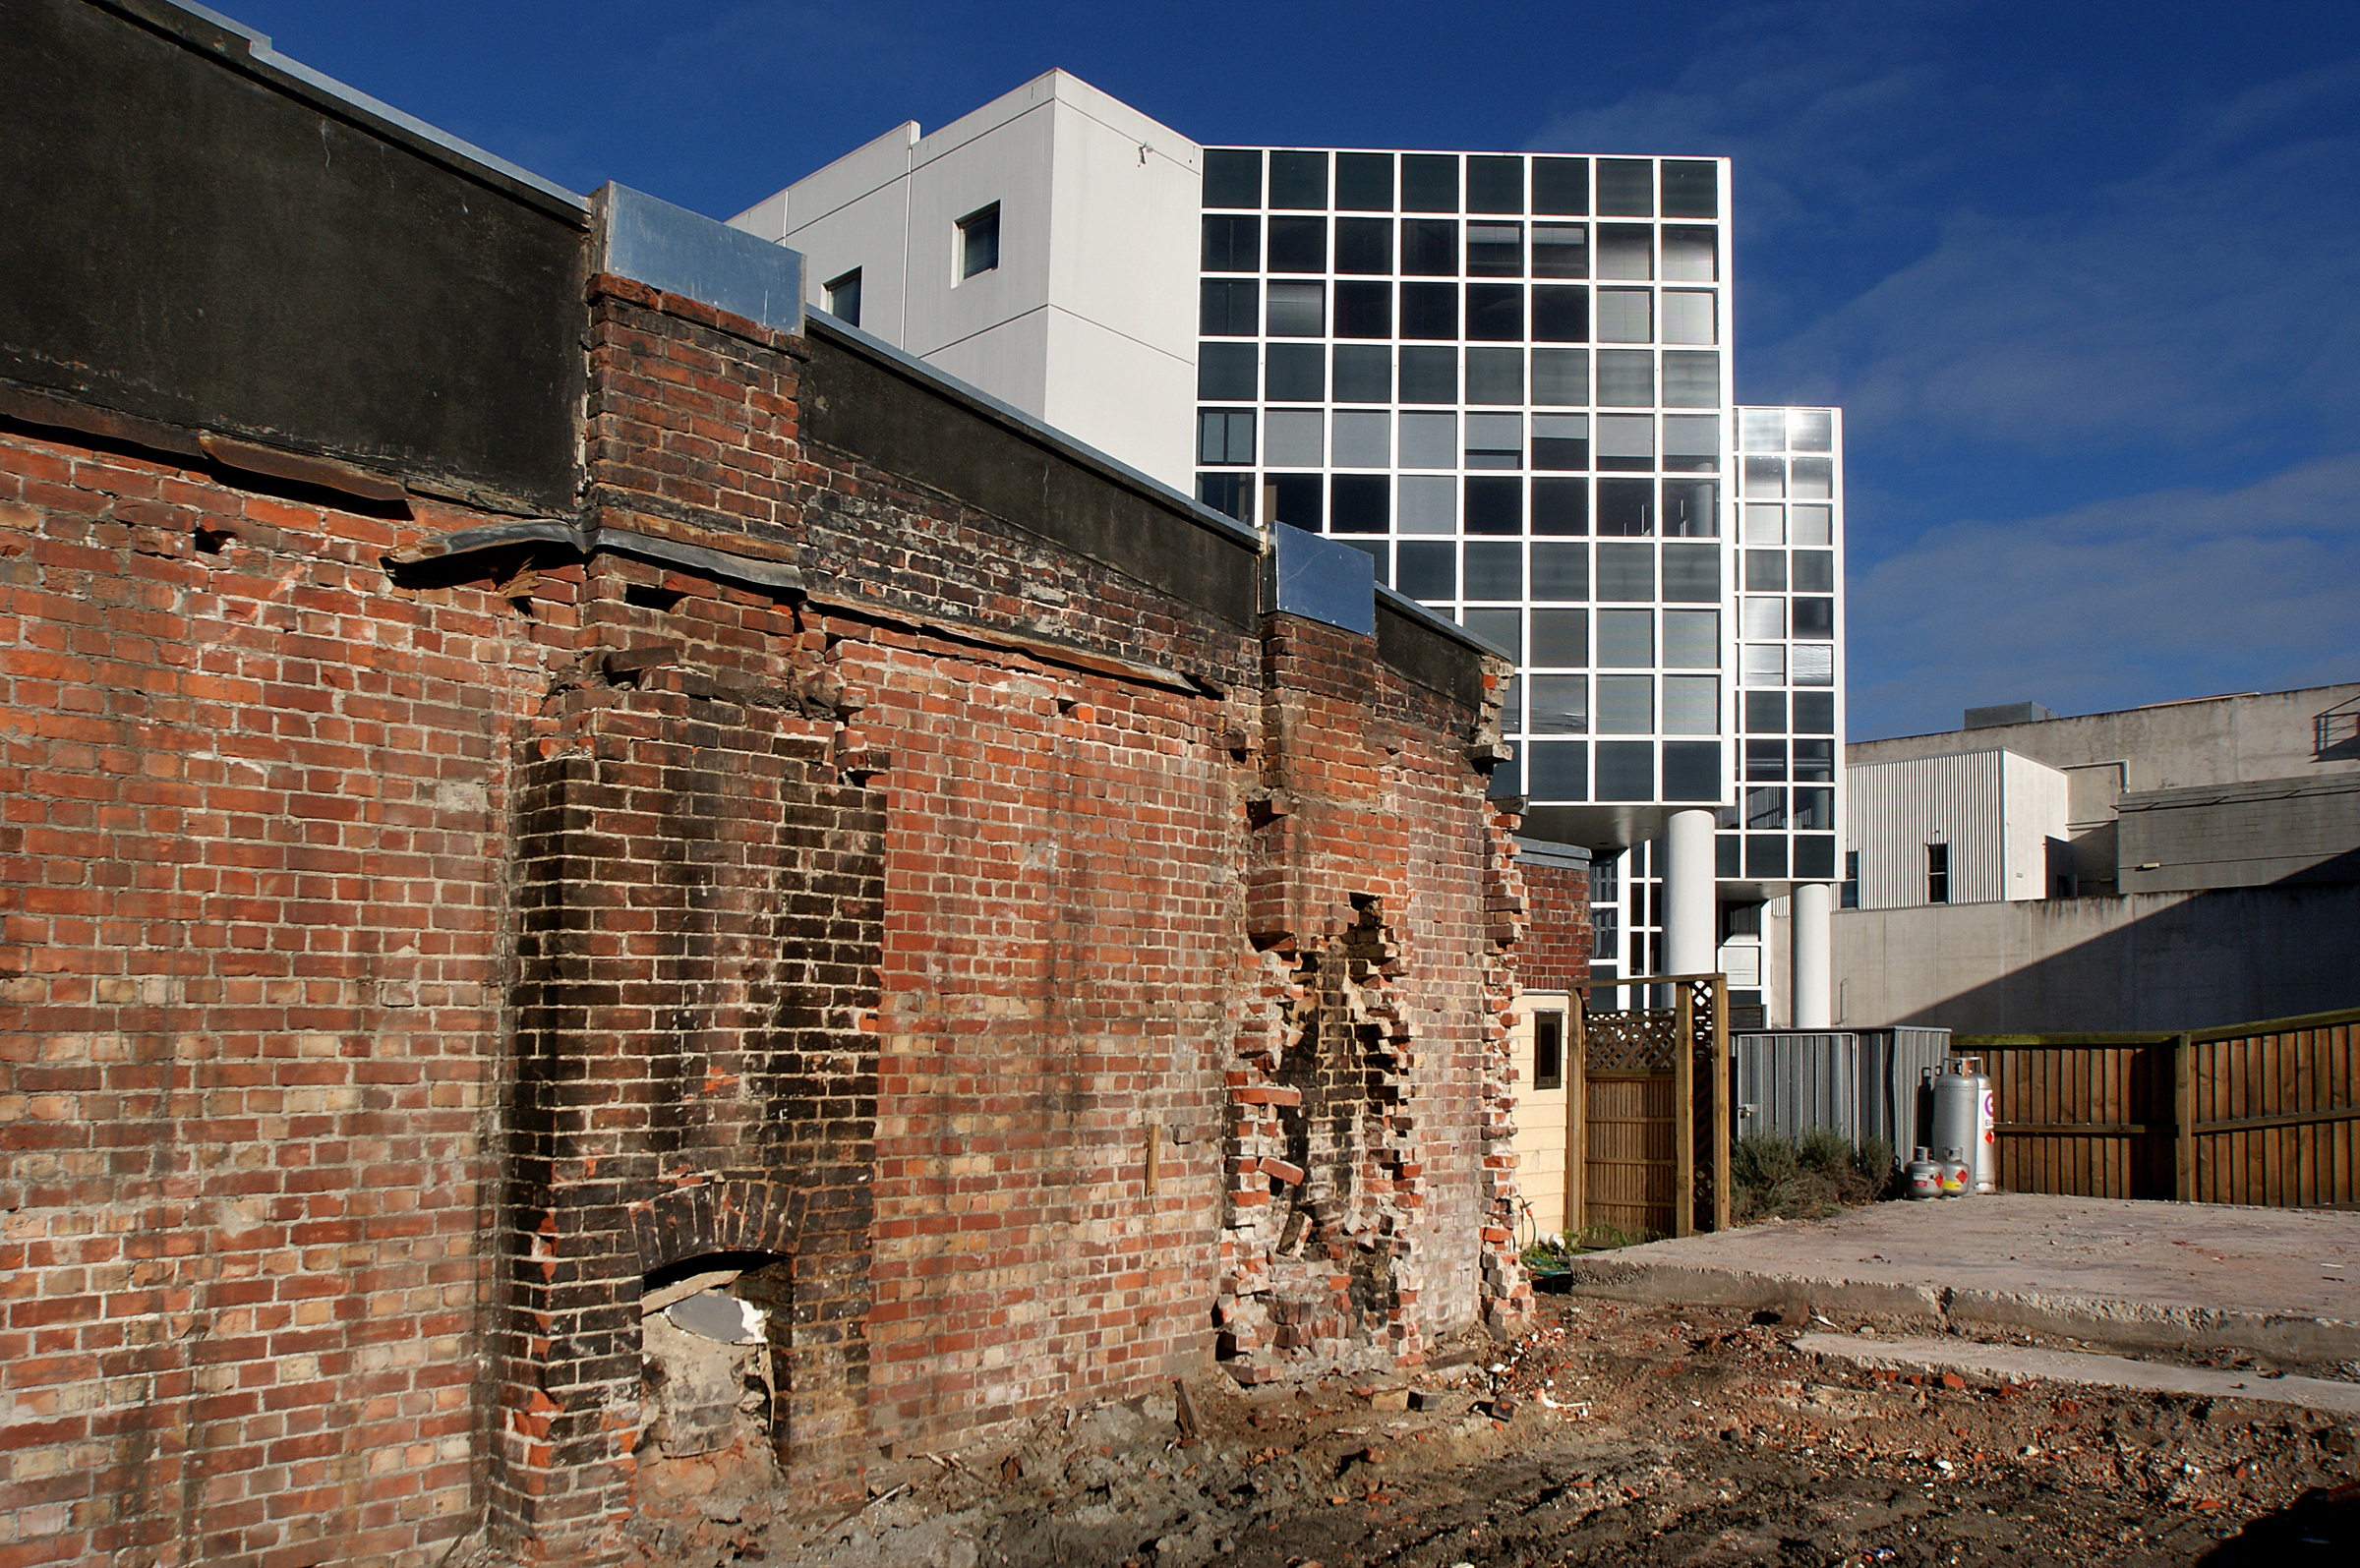
architecture, road, street, house, town, alley, city, wall, downtown, suburb, construction, broken, facade, factory, industry, brick, ruins, newzealand, earthquake, seismic, neighbourhood, urban area, residential area, human settlement